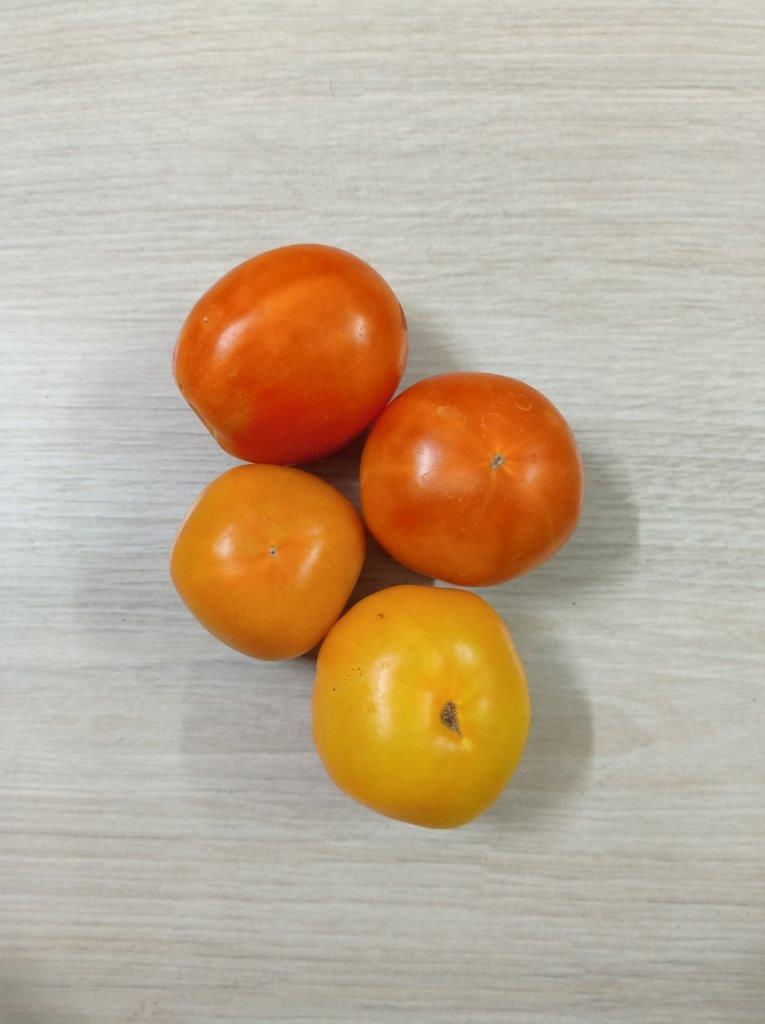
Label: Fresh